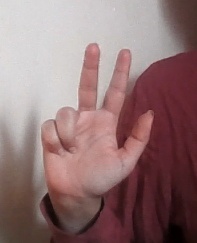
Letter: al